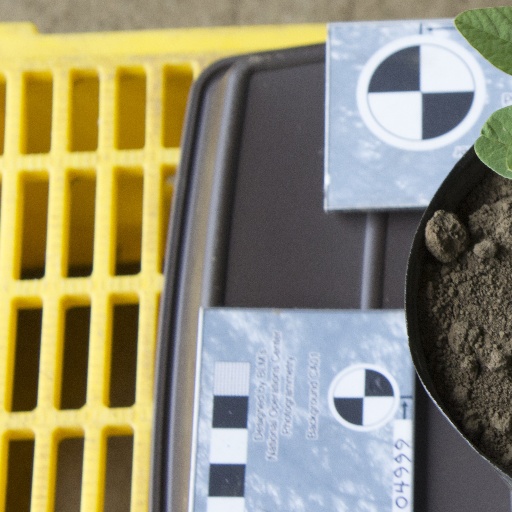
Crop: soybean